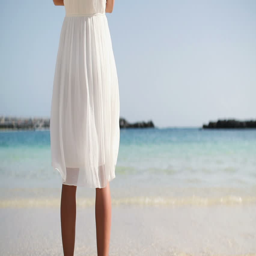
woman in white dress standing on the beach